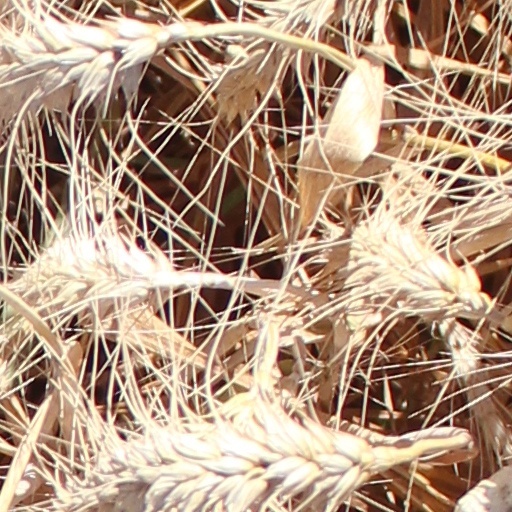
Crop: wheat